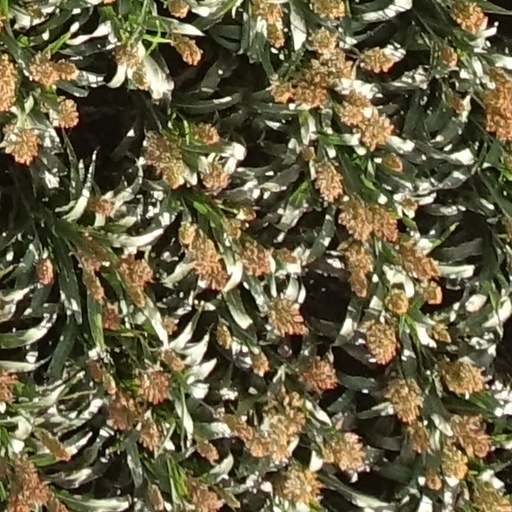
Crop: sorghum